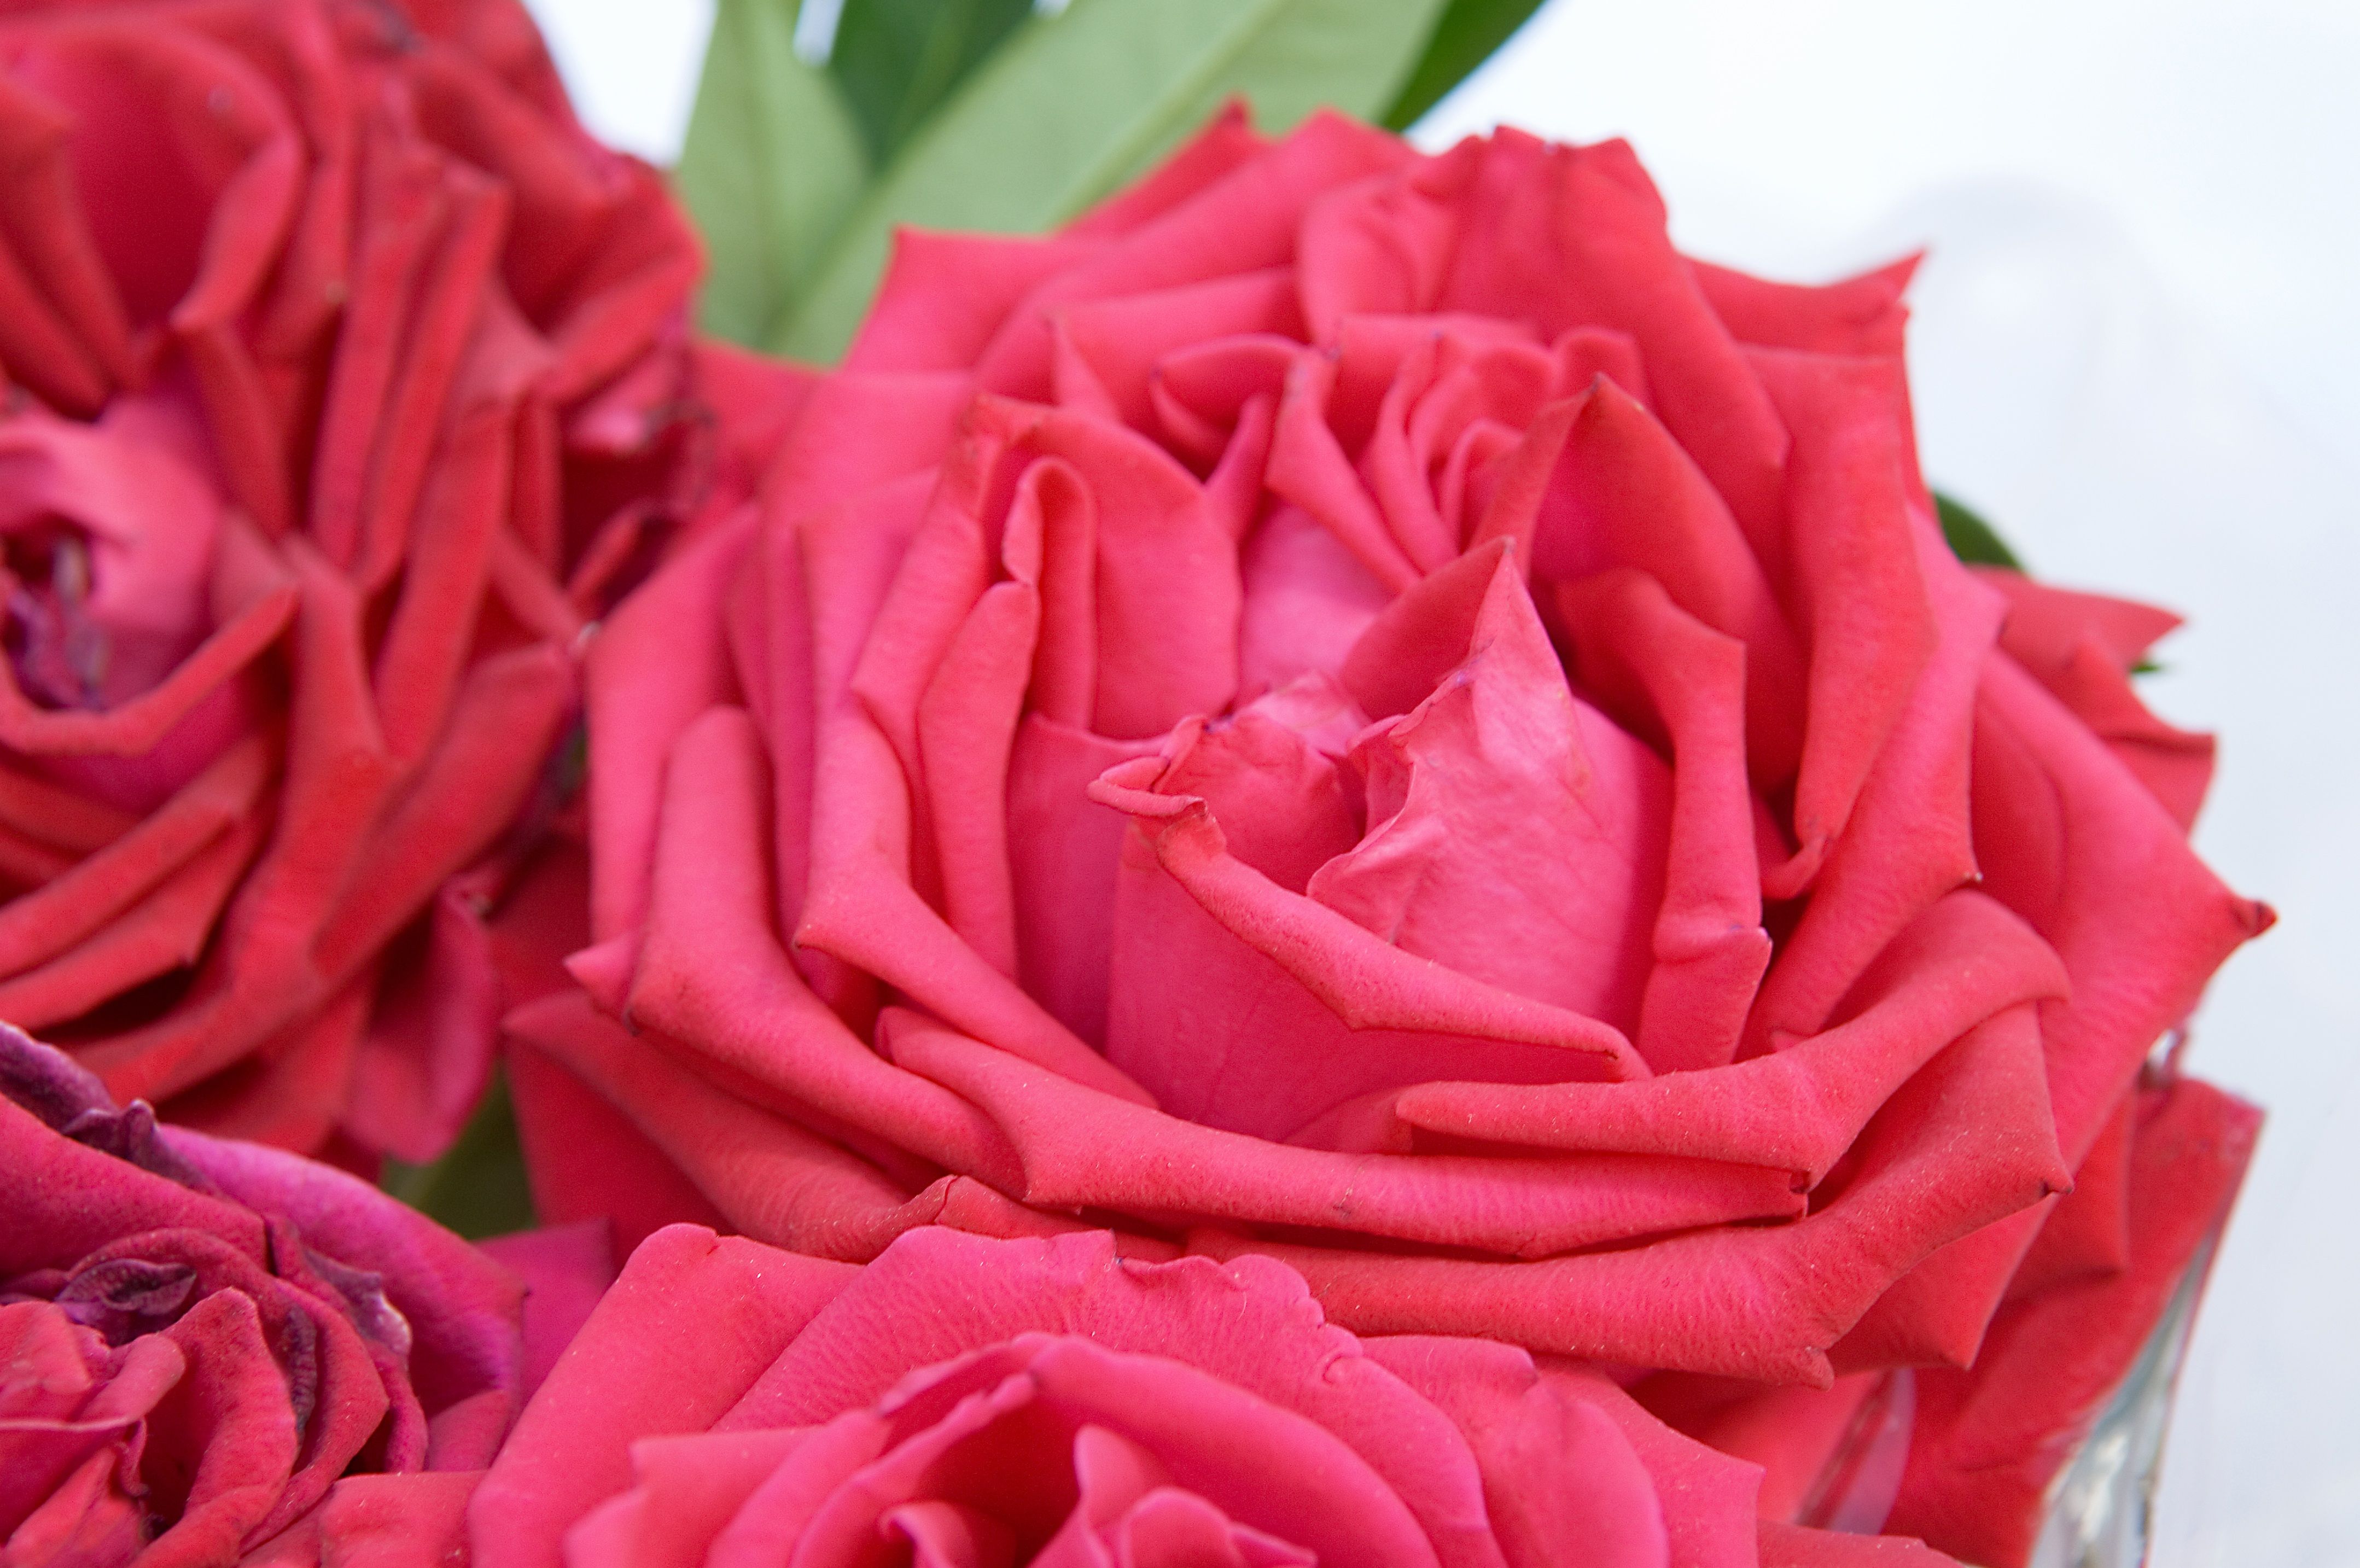
plant, flower, petal, love, rose, red, romantic, pink, roses, bouquet of roses, floristry, macro photography, rose flower, flowering plant, garden roses, rose family, red roses, flower bouquet, cut flowers, land plant, rose order